Panellinios B.C.

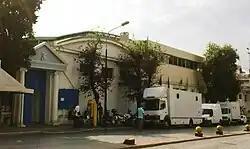
Panellinios Indoor Hall

The club plays its Greek League home games at Panellinios Indoor Hall, a small arena with a capacity of 1,800 seats. and played its EuroCup home games at either the 4,000 capacity seat Indoor Hall Peristeriou, or at the Hellinikon Olympic Arena, which has a capacity of 15,000 seats.